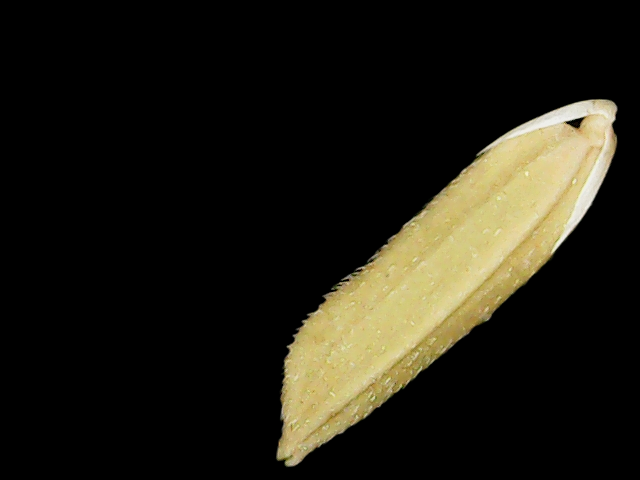
Rice variety: Binadhan20